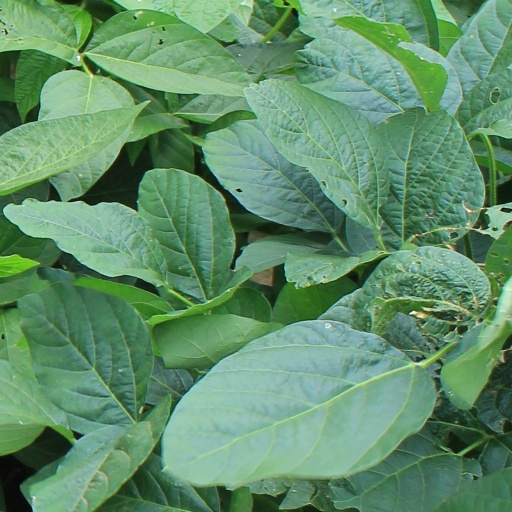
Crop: soybean